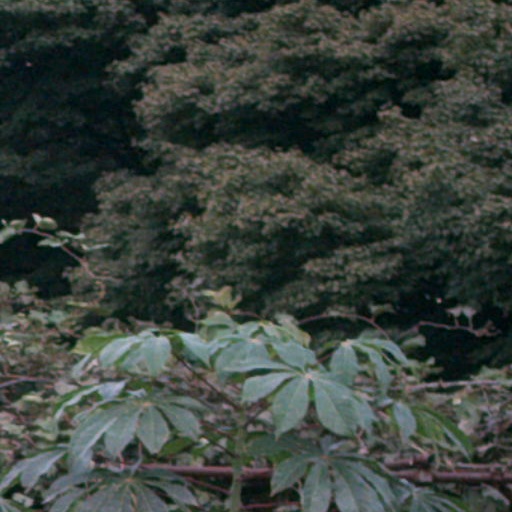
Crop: cassava